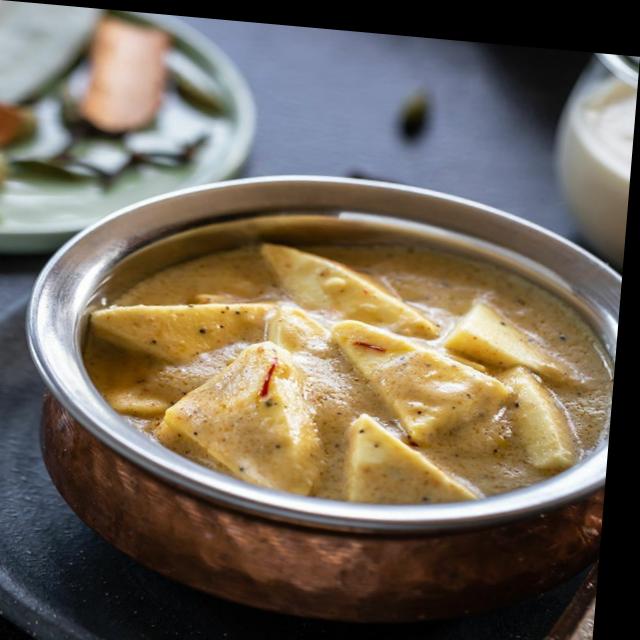
Dish: shahi_paneer